Mount Austin Barracks

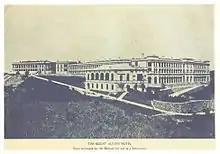
Mount Austin Hotel in the 1890s

Mount Austin Barracks was a British Army base in Hong Kong during British rule. It was acquired in 1897 and developed from the former Mount Austin Hotel. It is named after John Gardiner Austin, former Hong Kong Colonial Secretary. It was located near the Peak Tram terminus at Victoria Peak.